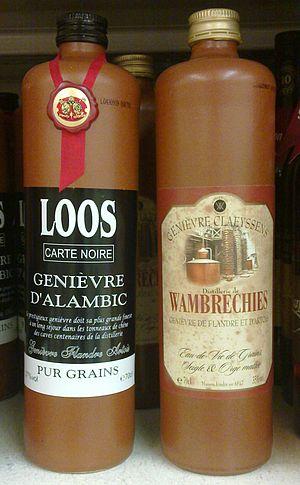
Bouteilles traditionnelles de genièvre français
Le genièvre est une eau-de-vie aromatisée de baies de genévrier typique du nord de l'Europe continentale.
La cuisine du Nord-Pas-de-Calais est une cuisine régionale française, dont les spécialités sont héritées en grande partie du comté de Flandre. La région fut de tout temps au carrefour de l'Europe, et l'on retrouve dans ses spécialités les traces de son histoire, telles que l'influence anglaise sur la Côte d'Opale, ou des plats d'origine polonaise dans le bassin minier.